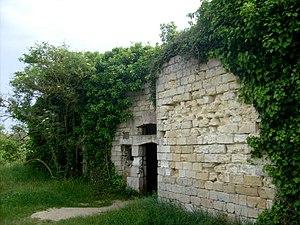
Le magasin à poudre du fort de Suzac (1882)
Le fort de Suzac est un ensemble de fortifications militaires édifiées sur la pointe de Suzac, sur la commune de Saint-Georges-de-Didonne.